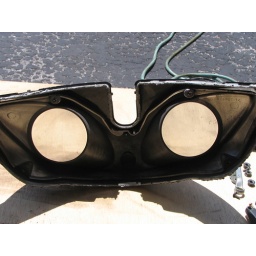
You can see some of the black powder on the clear lens through the hole in the reflector.